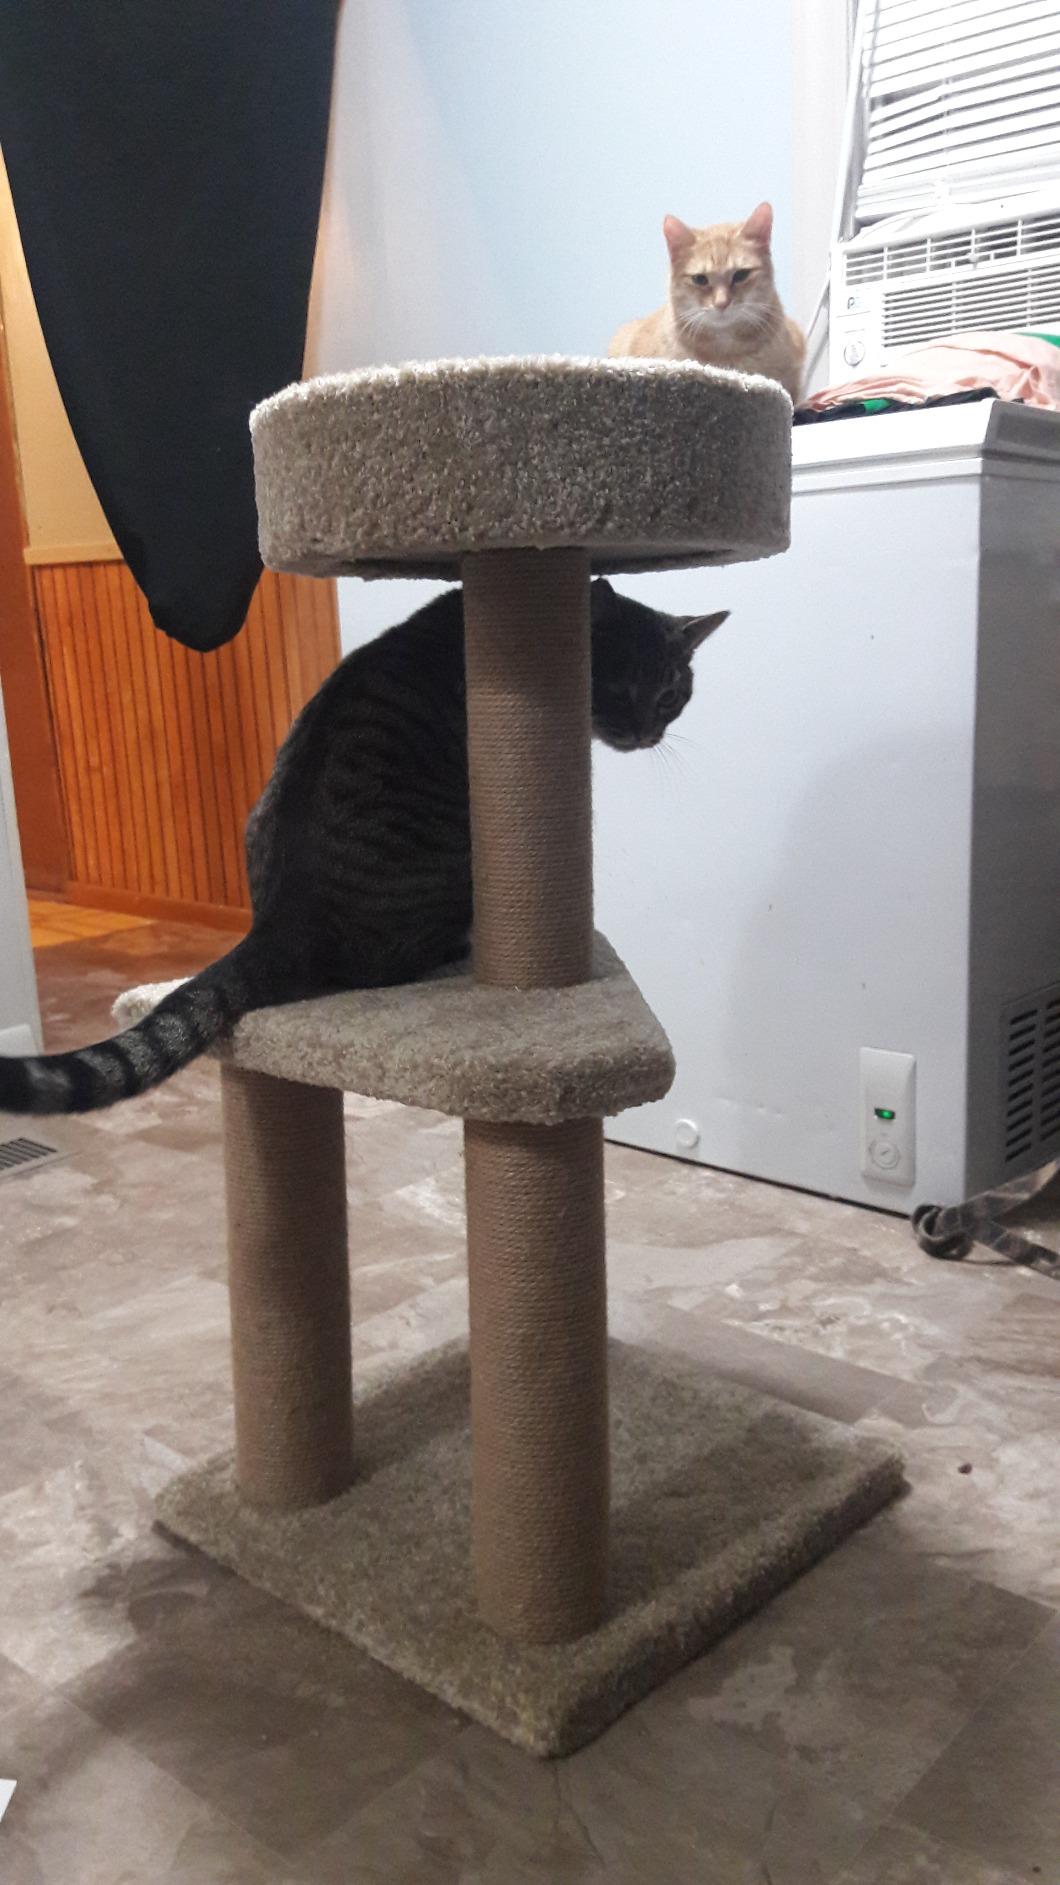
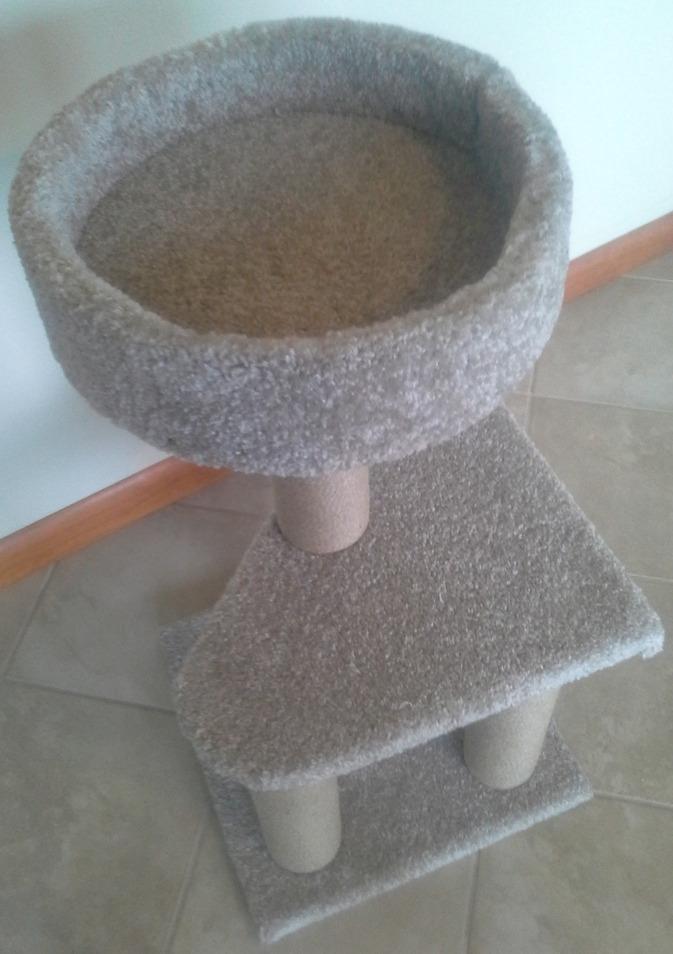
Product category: items_cat tree
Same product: yes